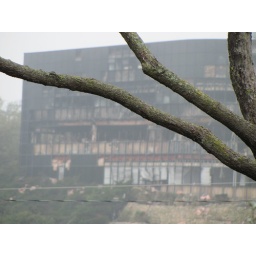
The mist made the building look almost surreal against the sturdy clarity of the tree in the foreground.